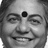
Emotion: happy